Free flight (model aircraft)

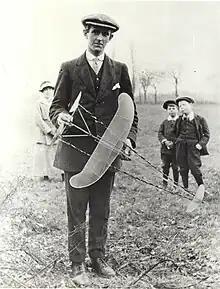
Hawker Hurricane designer Sydney Camm as a young man, with a "twin-pusher" free flight model, circa 1915 in England, a type flown today in "old-timer" meets

In the United Kingdom, models built to plans or kits published before January 1951 are categorised as vintage and those subsequently but prior to 1960 are categorised as classic. Jim Arnott holds Winding Boy, a classic rubber model designed by Urlan Wannop.